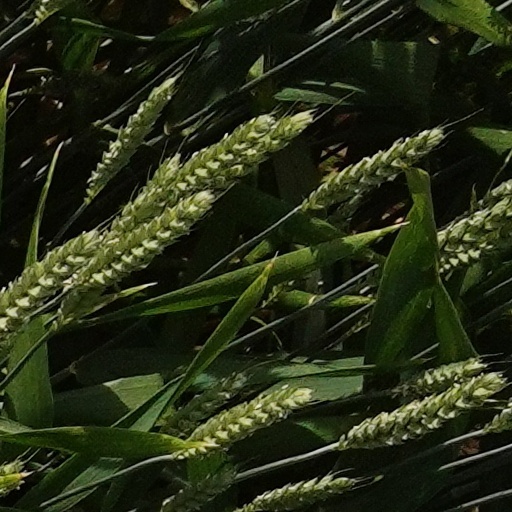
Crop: wheat